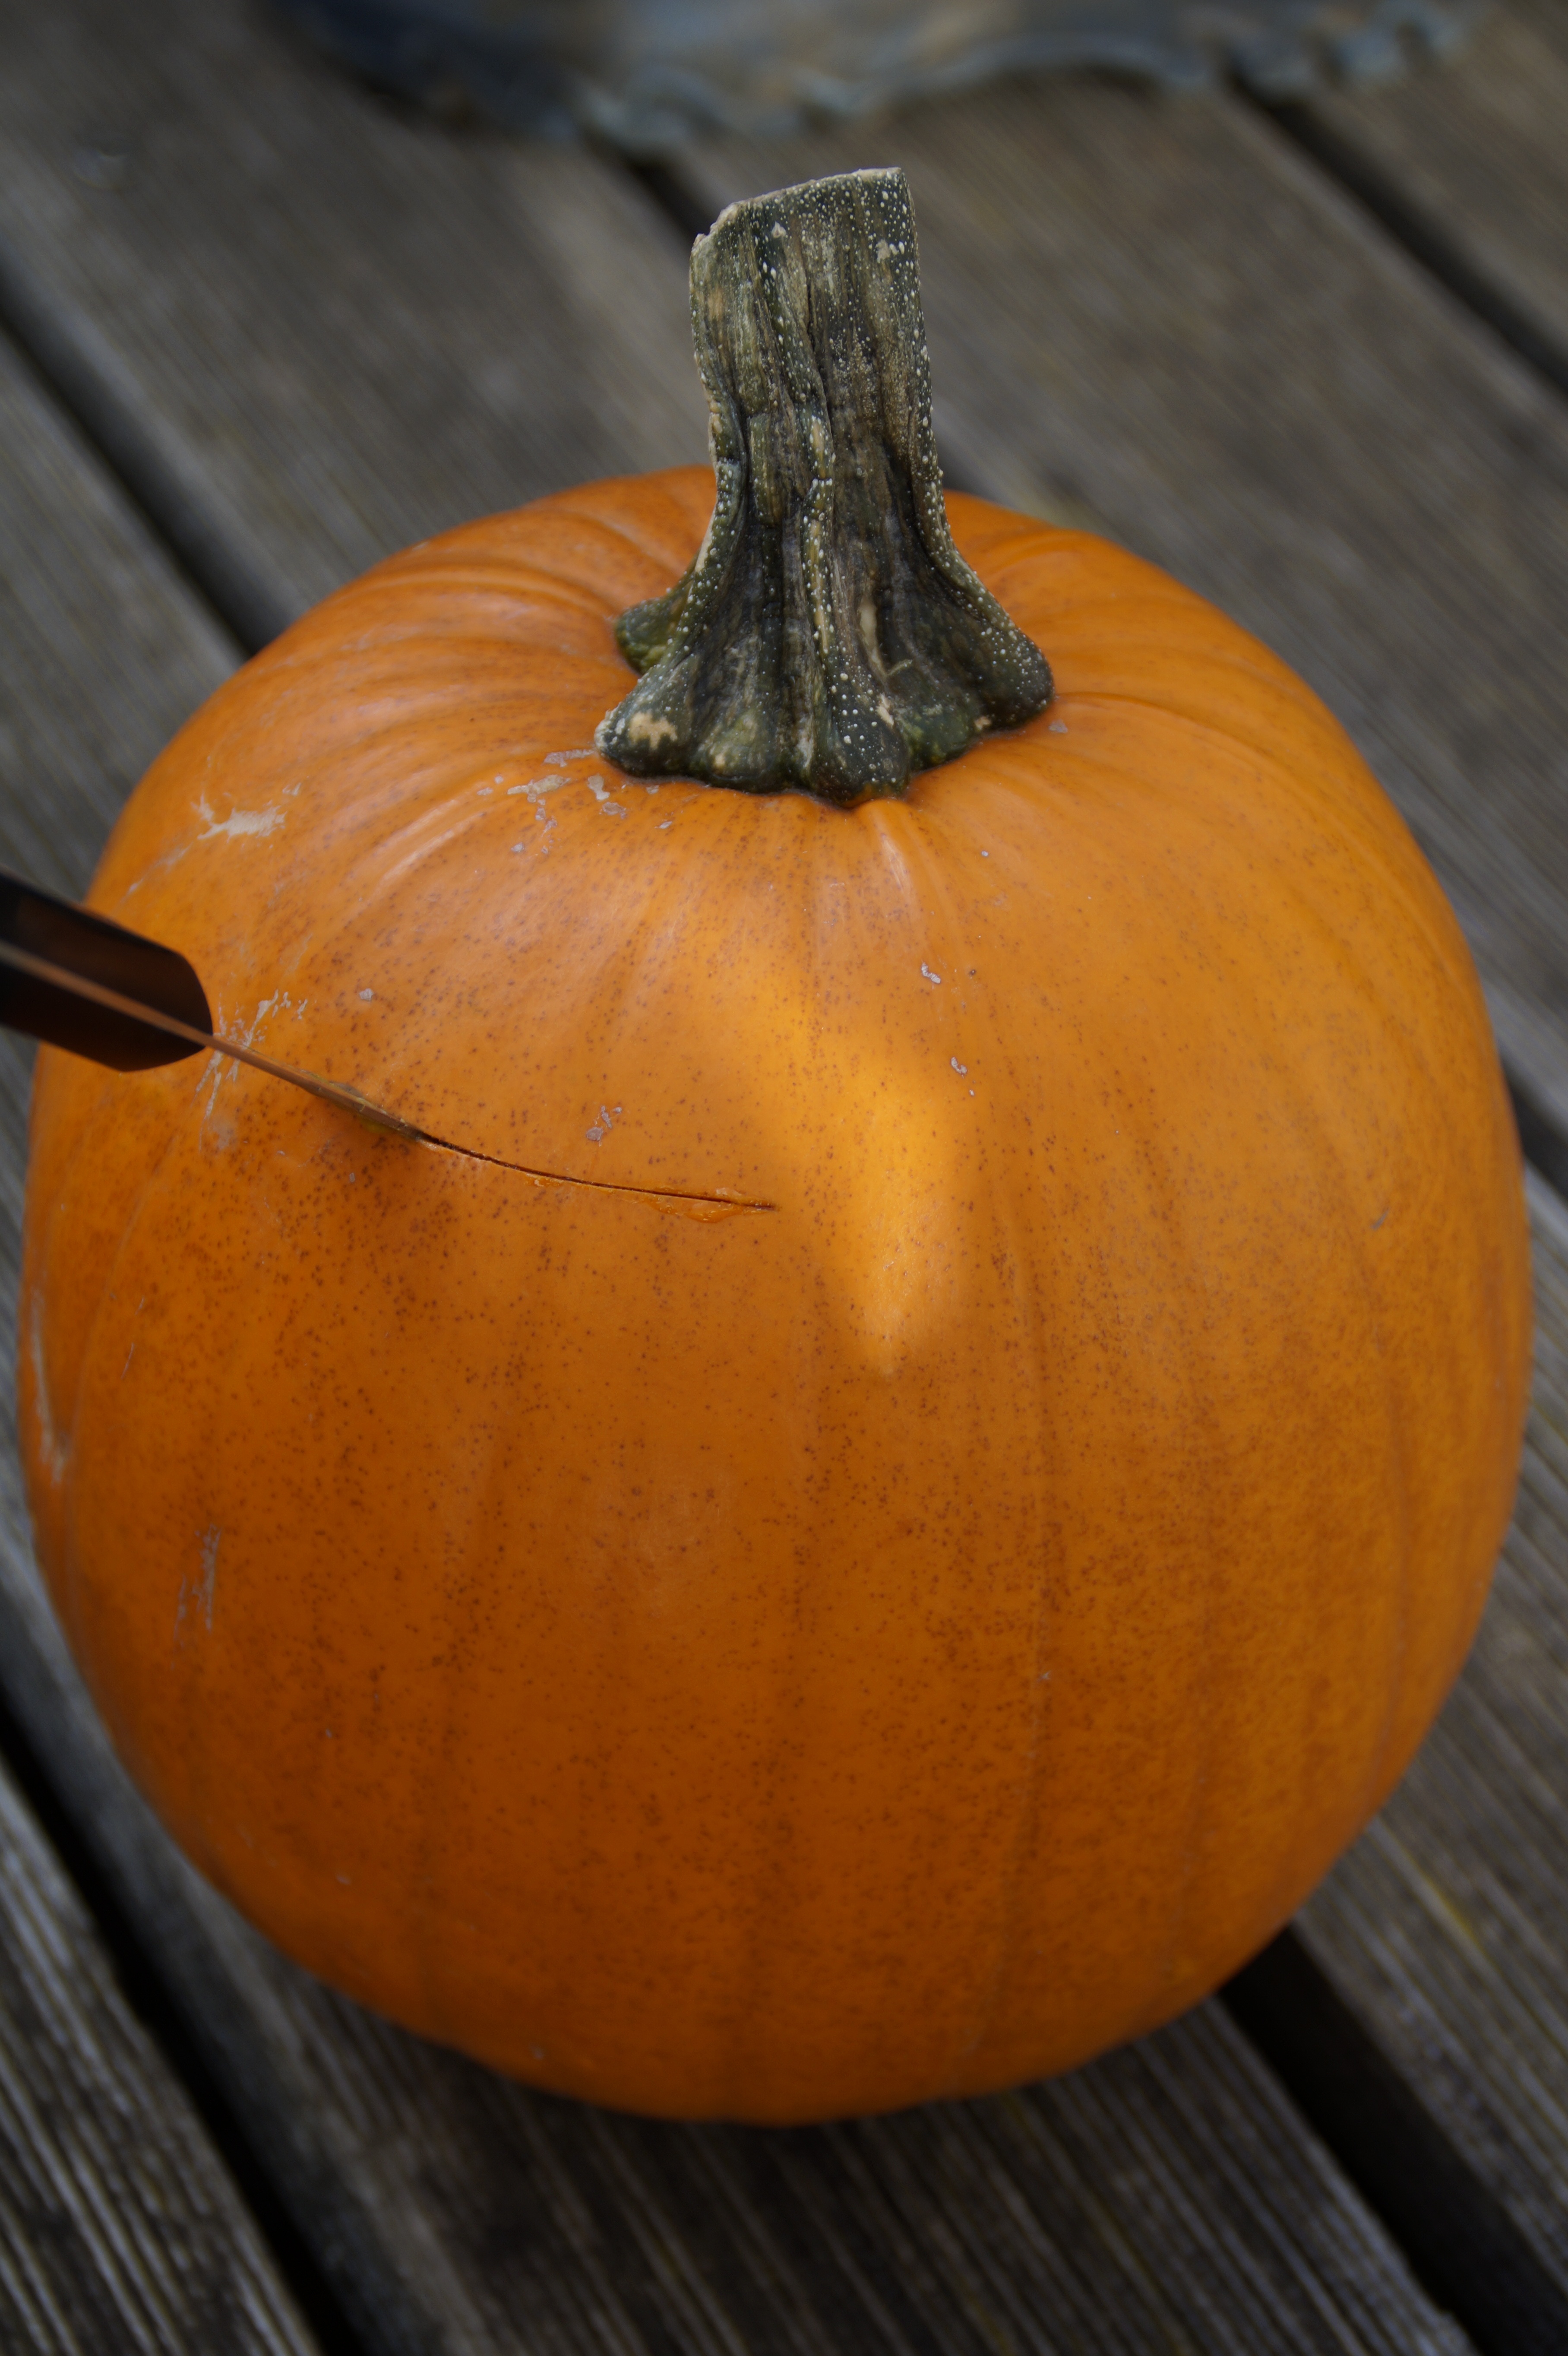
orange, produce, vegetable, autumn, pumpkin, halloween, gourd, carve, jack o lantern, vegetables, lid, calabaza, carving, october, cucurbita, pumpkin ghost, autumn decoration, 31 october, halloweenkuerbis, hollow out, carving pumpkin, carve pumpkin ghost, diy pumpkin ghost, cut up, winter squash